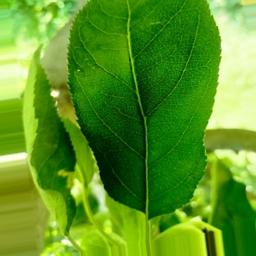
Label: Healthy